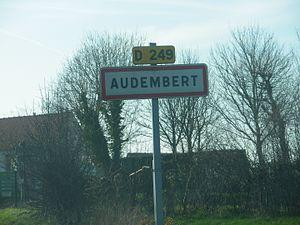
Panneau d'entrée de la commune d'Audembert.
Audembert est une commune française située dans le département du Pas-de-Calais en région Hauts-de-France.